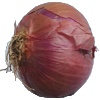
Label: Onion Red 1